Walking on a Dream (song)

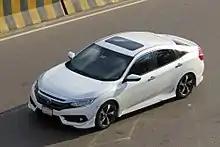
"Walking on a Dream" was featured in a 2016 Honda Civic commercial

The song was in a Honda Civic commercial in the U.S. in 2016, more than seven years after its original release. This led the song to finally chart in the country, making it their first Alternative Songs hit there. On May 14, 2016, the re-released single reached number one on "Billboard's" Dance Club Songs chart, seven years after having peaked at number 18 in its first chart run.